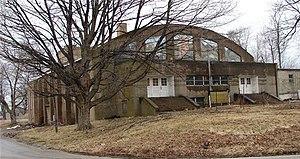
Alamo est une municipalité américaine située dans le comté de Montgomery en Indiana.